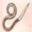
Label: worm